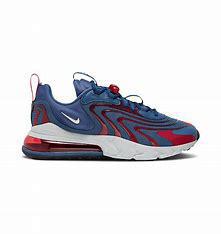
Brand: Nike
Model: Air Max 270 React ENG